Mödling

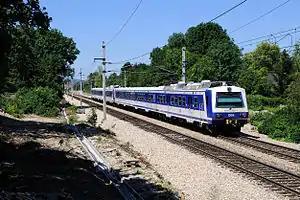
Commuter train of Line S2 on the way to Mödling ÖBB Class 4020

Mödling functions as a traffic hub for its direct vicinity. Bus lines connect the town and Südbahn with the surrounding areas. The Südbahn connects Mödling to Vienna, but also to other local centers like Wiener Neustadt by commuter trains.